Moscow–Kazan Railway

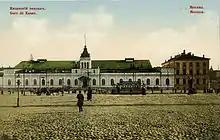
The main terminal of the railway, Moscow Kazanskaya railway station in 1913

In 1890 the "Moscow-Kazan Railway Association" was established after negotiations with the government. In 1891 Nikolai von Meck, the son of Karl Otto Georg von Meck was appointed with the patronage of Grand Duchess Elizabeth Feodorovna. Nikolai's father had played an important role in running the "Moscow-Ryazan Railway Association"